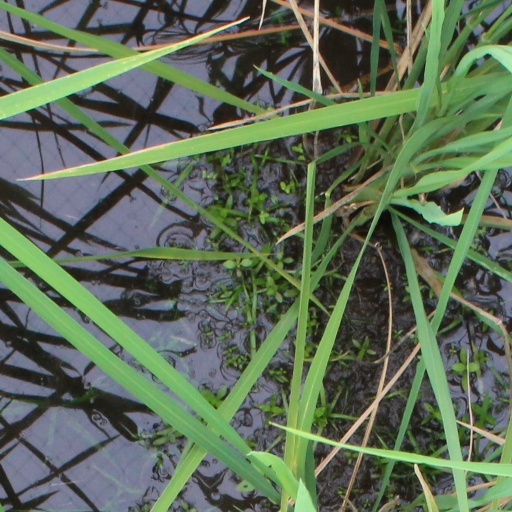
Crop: rice